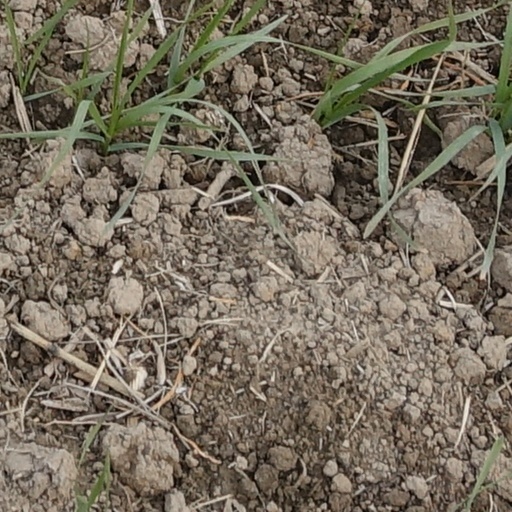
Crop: wheat